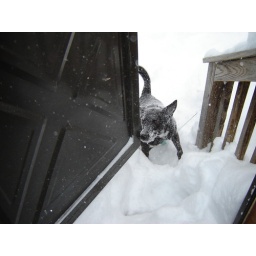
my dog coming in the house